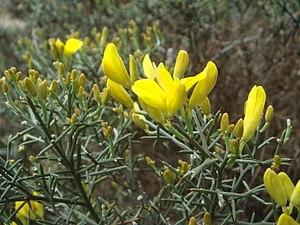
Stauracanthus genistoides est une espèce de plantes dicotylédones de la famille des Fabaceae, sous-famille des Faboideae, originaire du Sud-Ouest de l'Europe. C'est l'unique espèce acceptée du genre Stauracanthus.